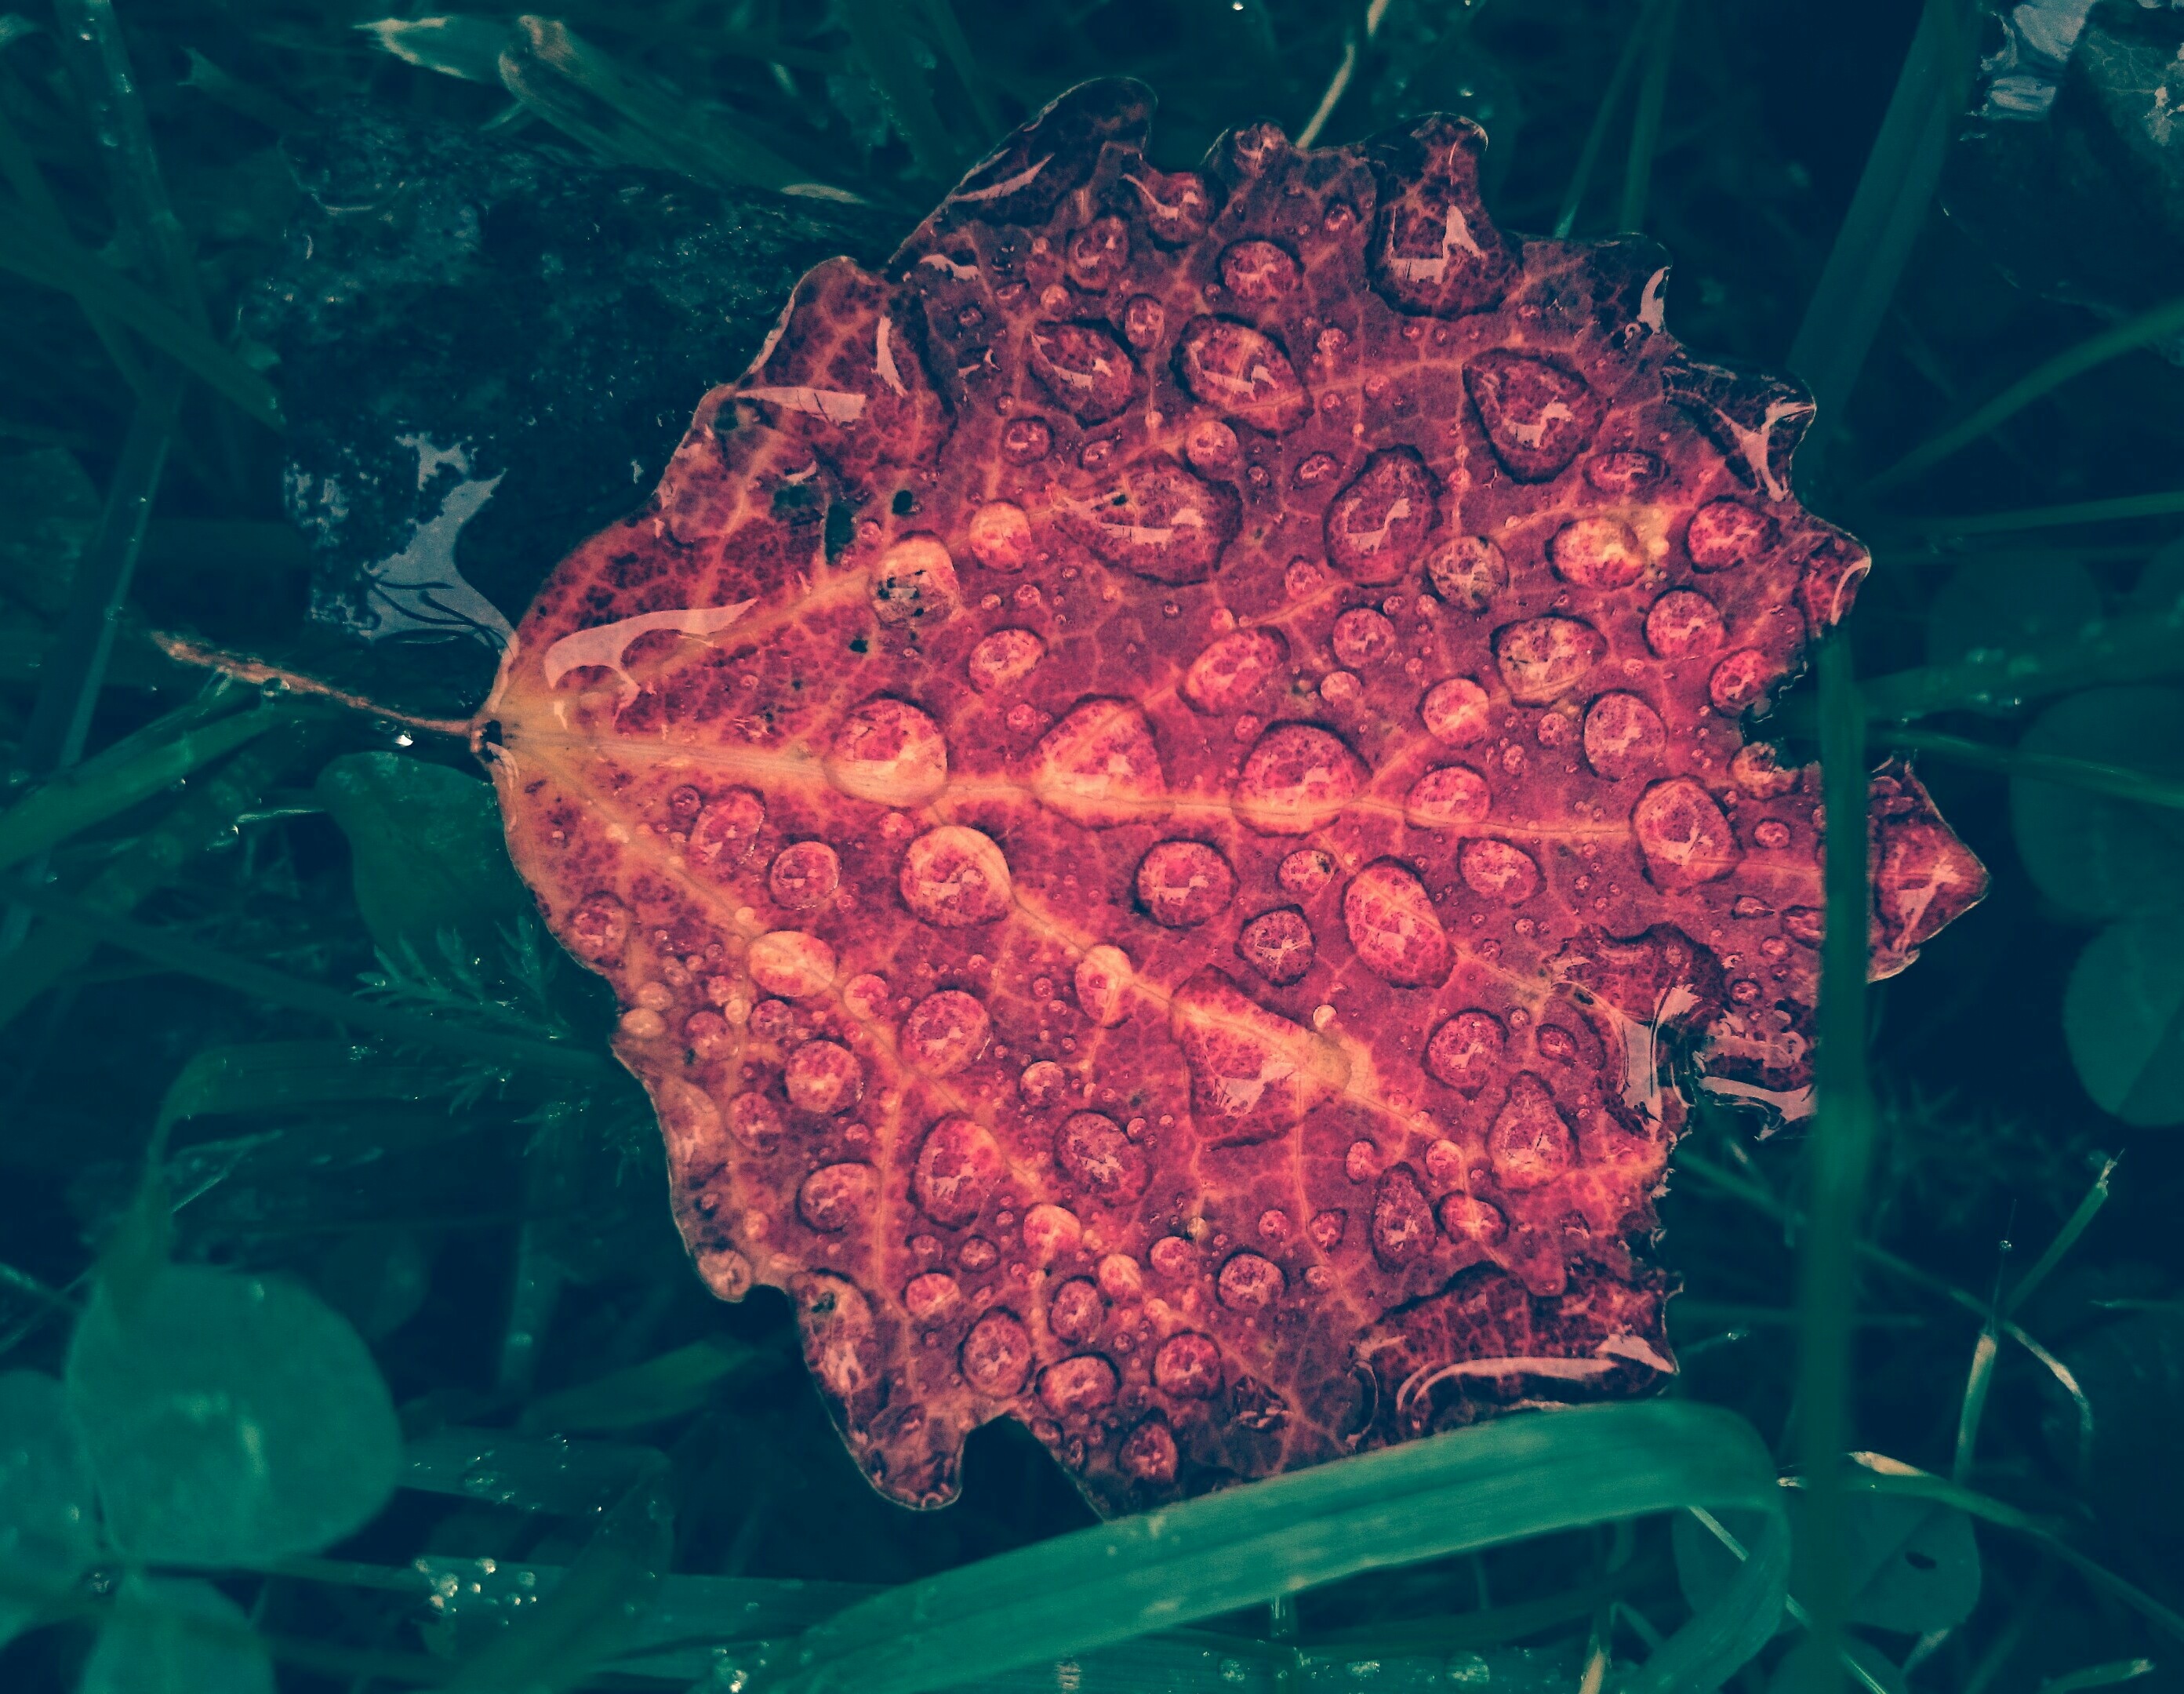
underwater, biology, fish, coral, coral reef, invertebrate, reef, organism, marine biology, marine invertebrates, deep sea fish